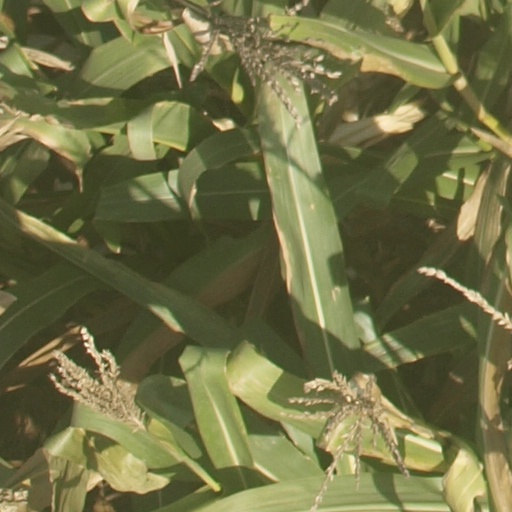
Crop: maize; corn